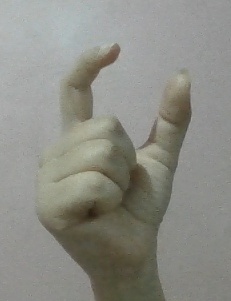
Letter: nun